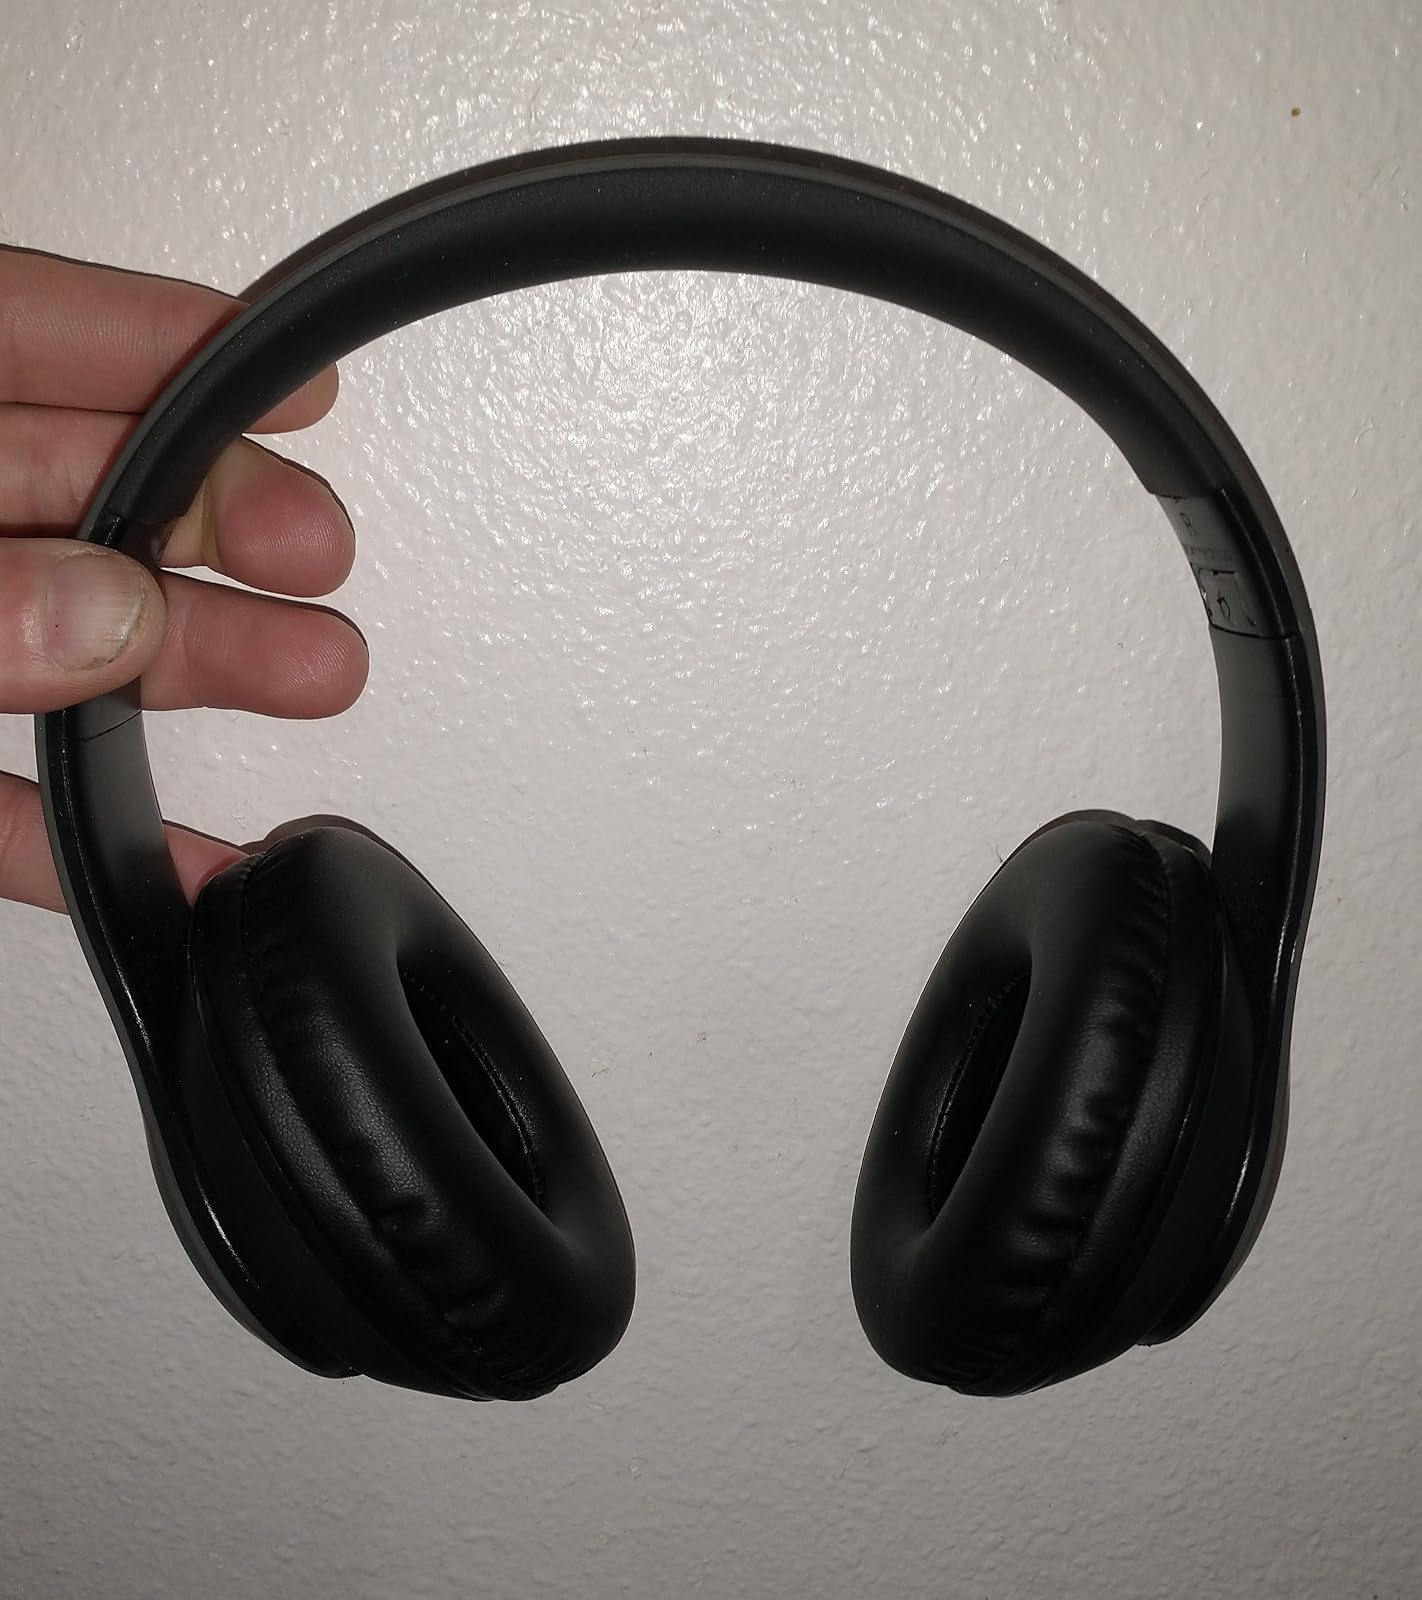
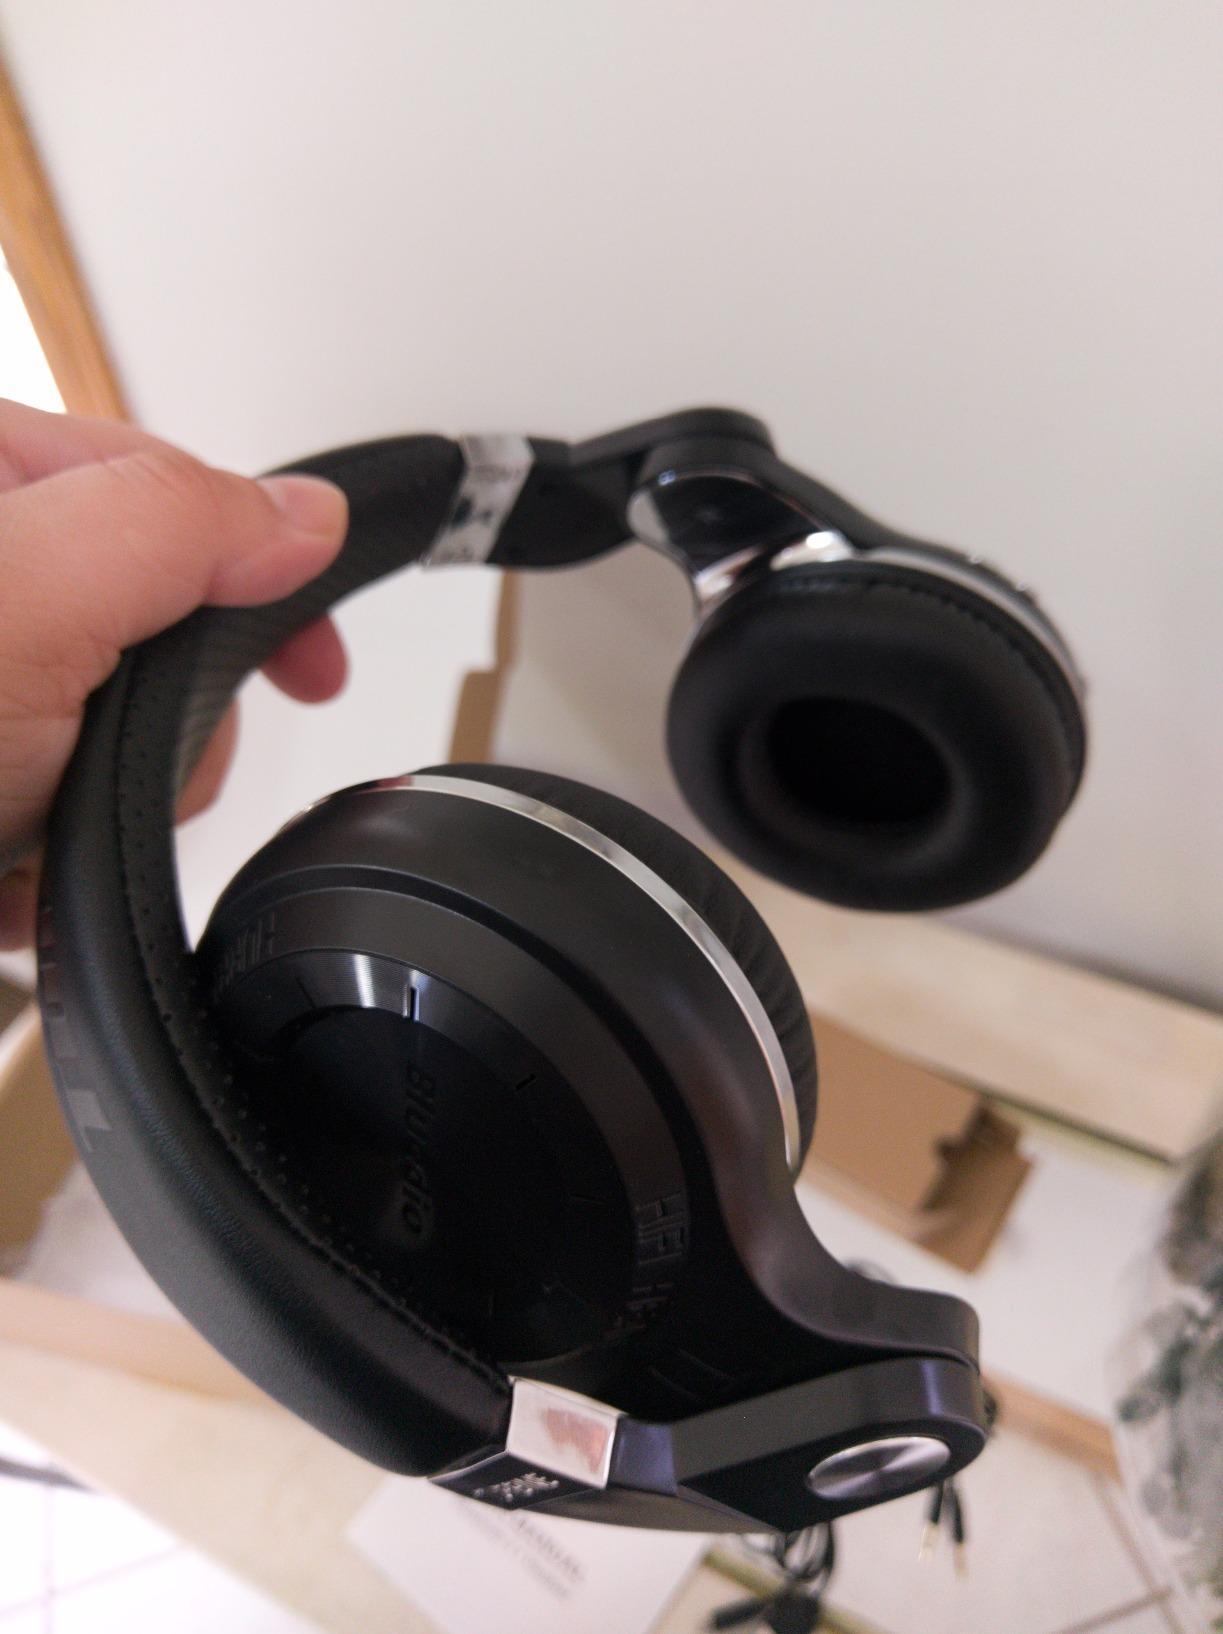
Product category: headphones
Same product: no